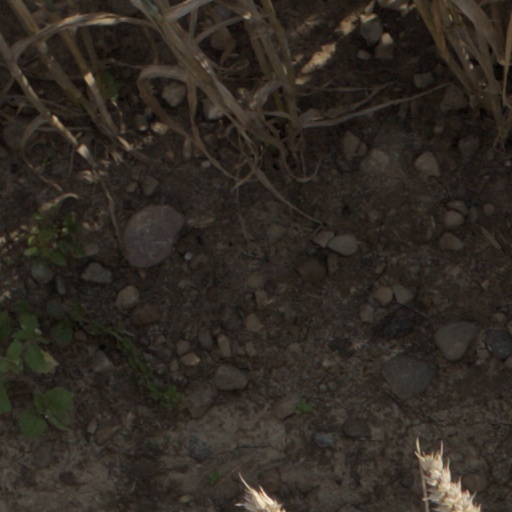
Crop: wheat